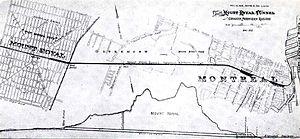
Plan de la «
Voici la liste des lieux historiques nationaux du Canada situé dans l'agglomération de Montréal. En mars 2011, on compte 57 lieux historiques nationaux à Montréal, dont cinq sont administrés par Parcs Canada.
Le tunnel sous le mont Royal est un tunnel ferroviaire canadien qui traverse le mont Royal, du centre-ville de Montréal à la ville de Mont-Royal, au Québec. Ce tunnel double à voie normale et de 5 km de longueur a été construit de 1912 à 1918 mais son gabarit en hauteur n'est que de 4,42 m ce qui impose des contraintes importantes pour l'utilisation des voitures à deux niveaux. Sa pente est de 0,6 % vers le nord-ouest.
Mont-Royal est une ville liée de l'agglomération de Montréal, au cœur de l'île de Montréal, au Québec. Elle abrite une population de 20 869 habitants. Conçue en 1910 selon un plan de « cité modèle », sa fidélité au plan d'origine et la qualité de son patrimoine bâti lui valaient en 2008 la désignation de lieu historique national du Canada. Incorporée en 1912, disposant d'un rare statut bilingue au Québec, Mont-Royal représente aujourd'hui l'un des milieux les plus aisés au pays. Dans la culture populaire, on tend à référer à elle sous le nom de « Ville Mont-Royal ».
Cet article recense les lieux patrimoniaux de la région administrative de Montréal inscrit au répertoire des lieux patrimoniaux du Canada, qu'ils soient de niveau provincial, fédéral ou municipal.